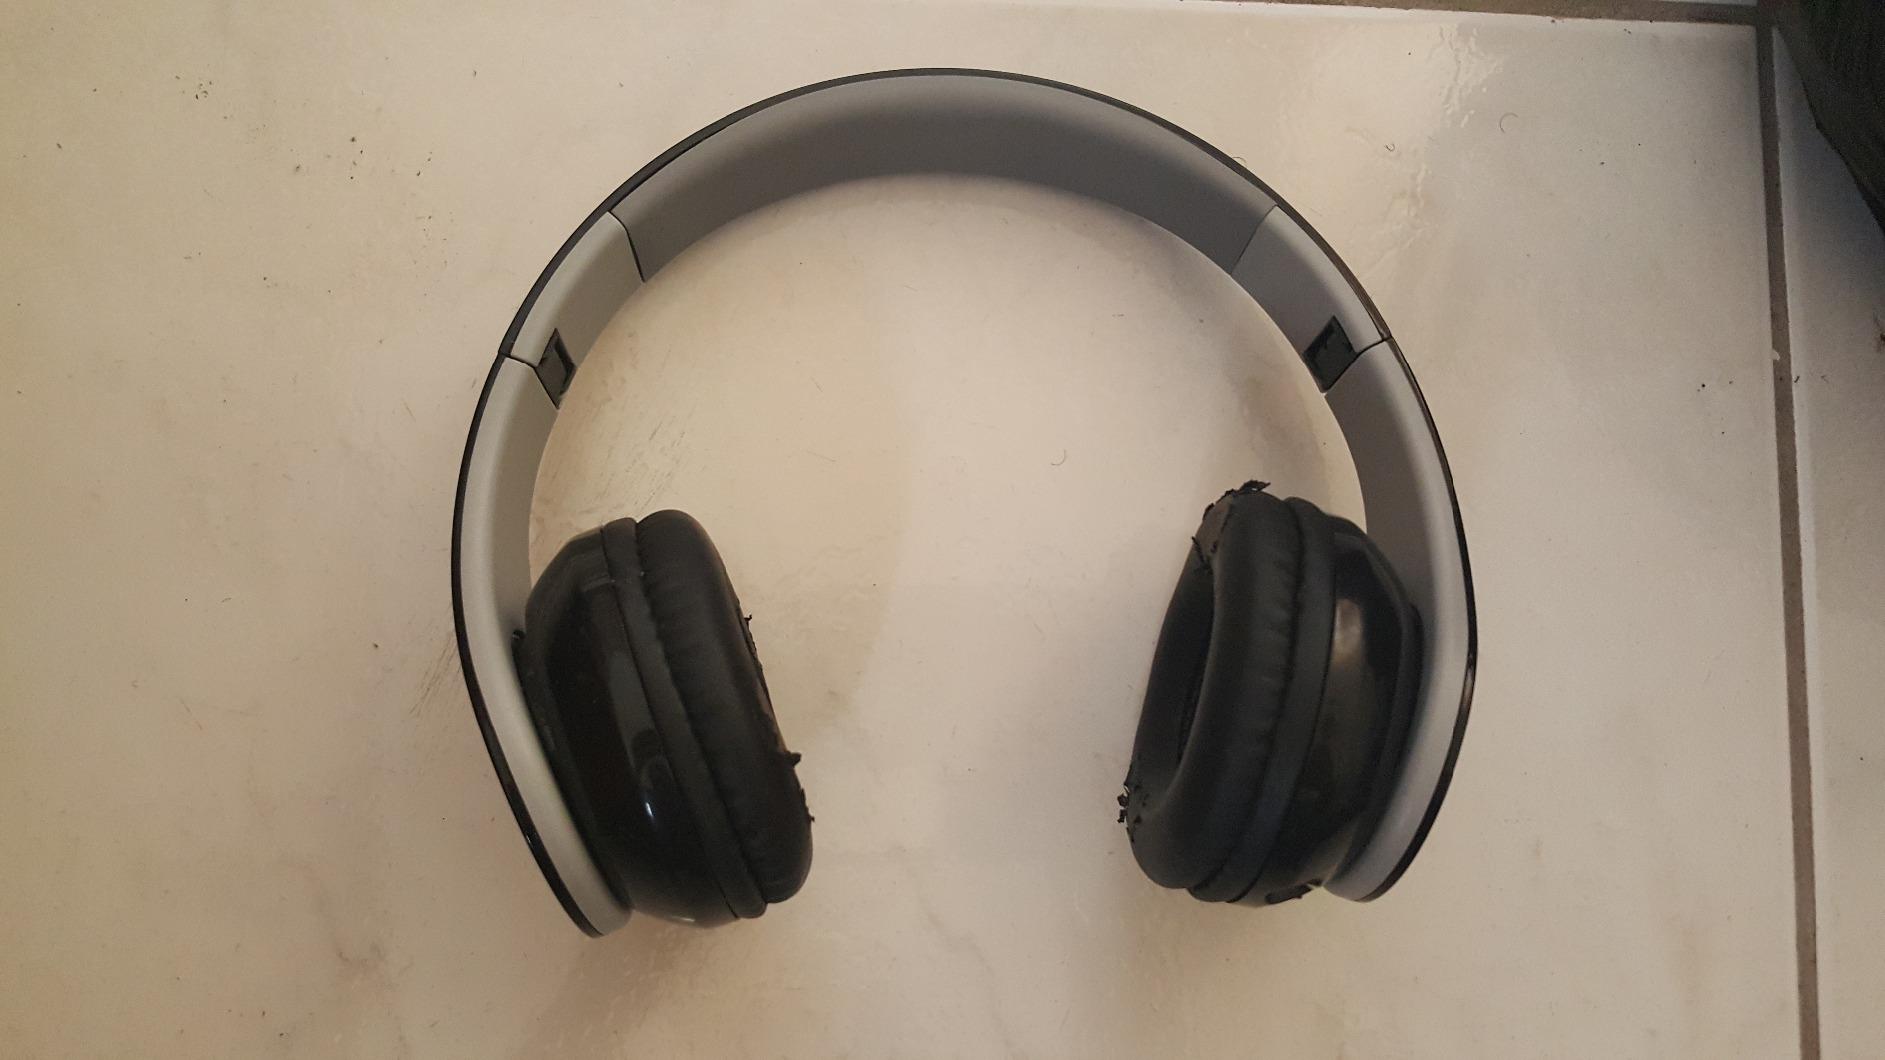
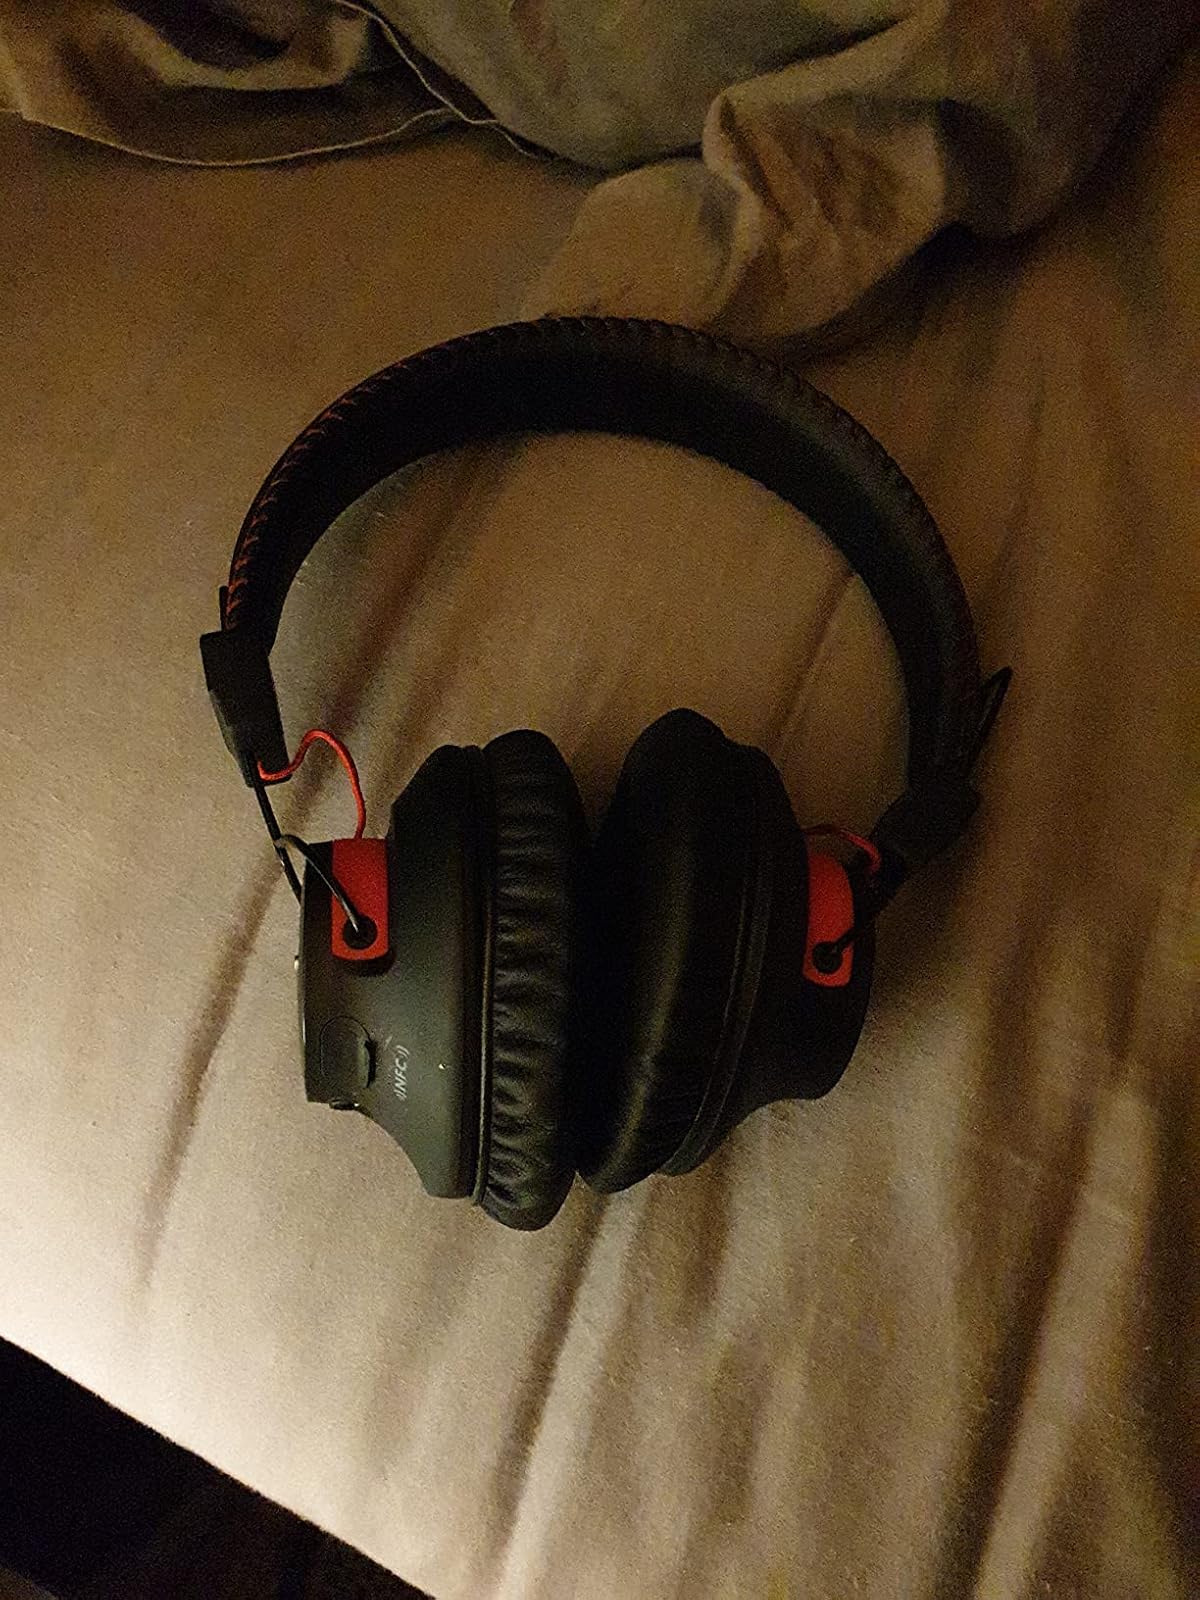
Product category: headphones
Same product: no